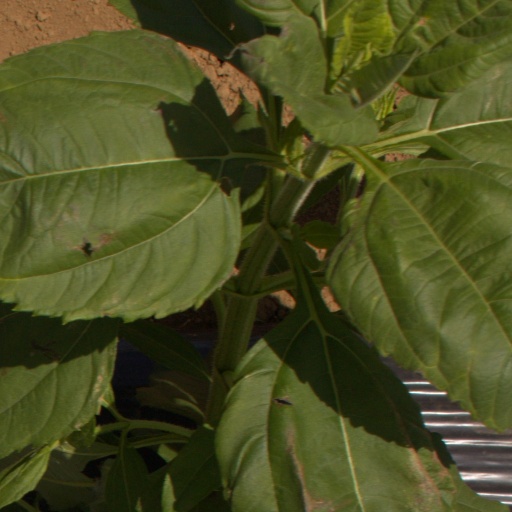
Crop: Jerusalem artichoke